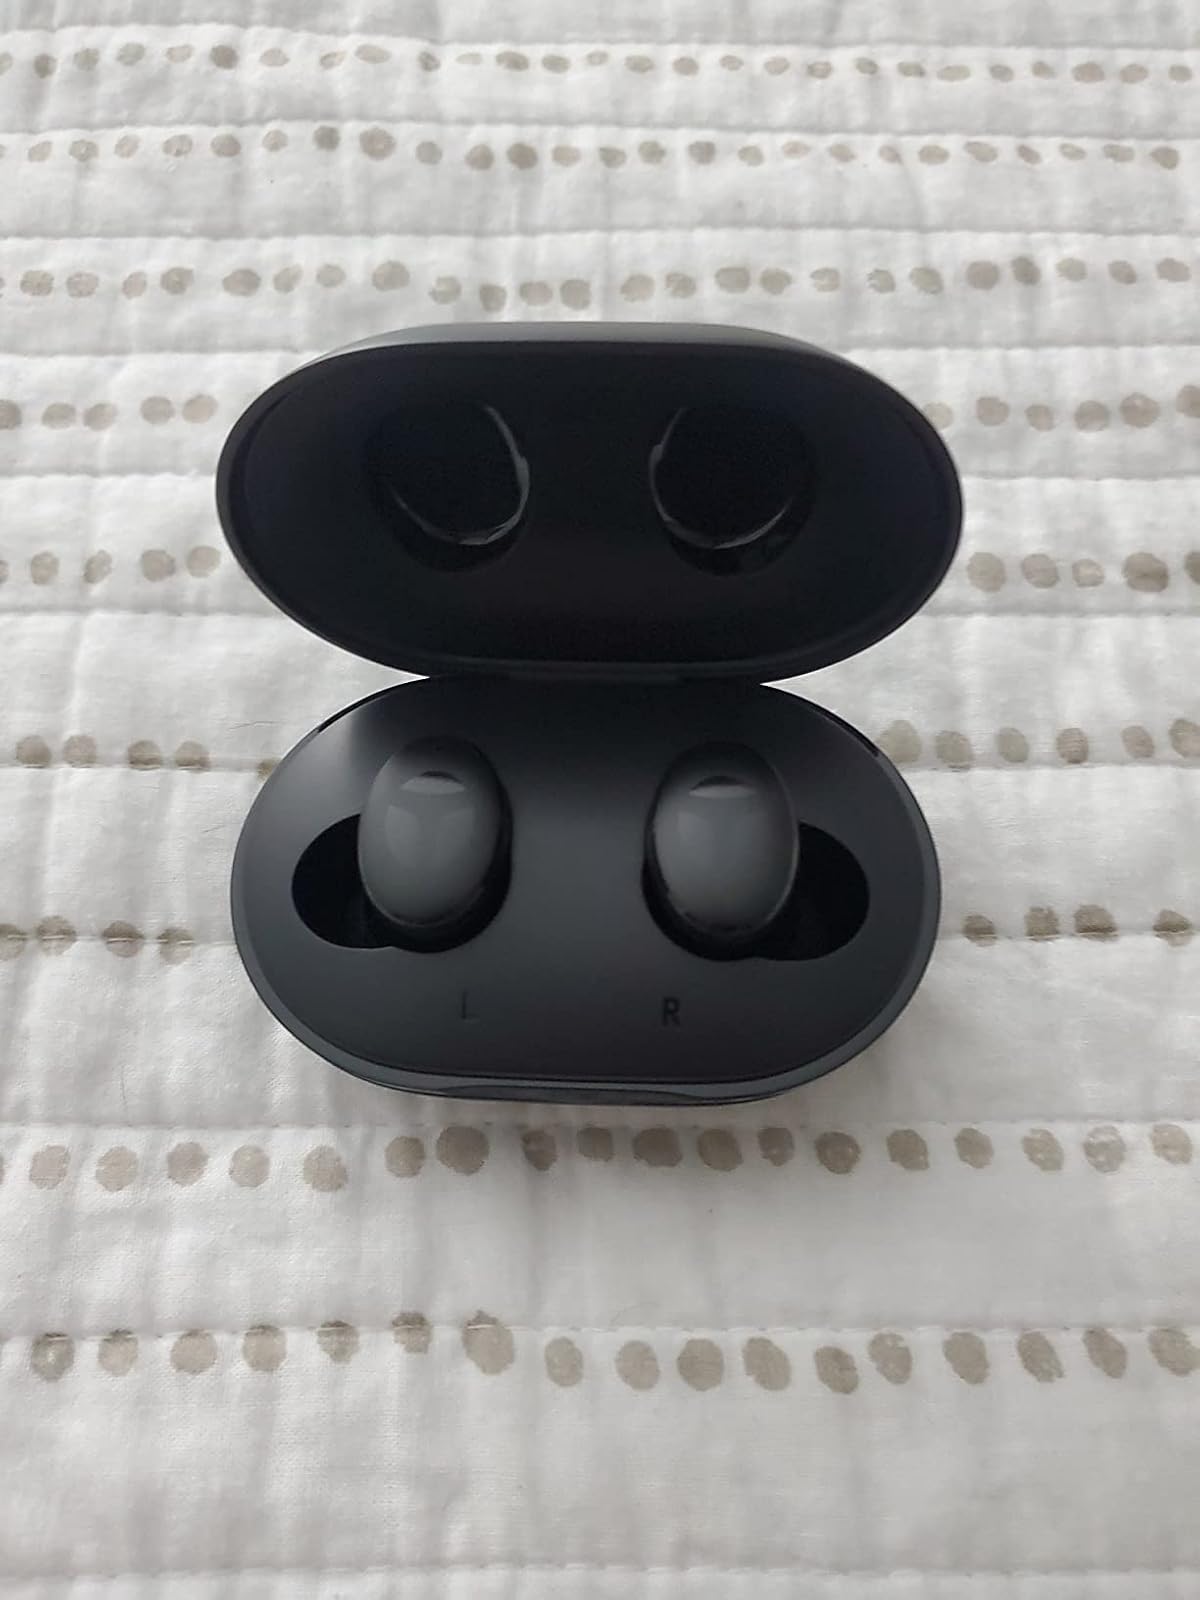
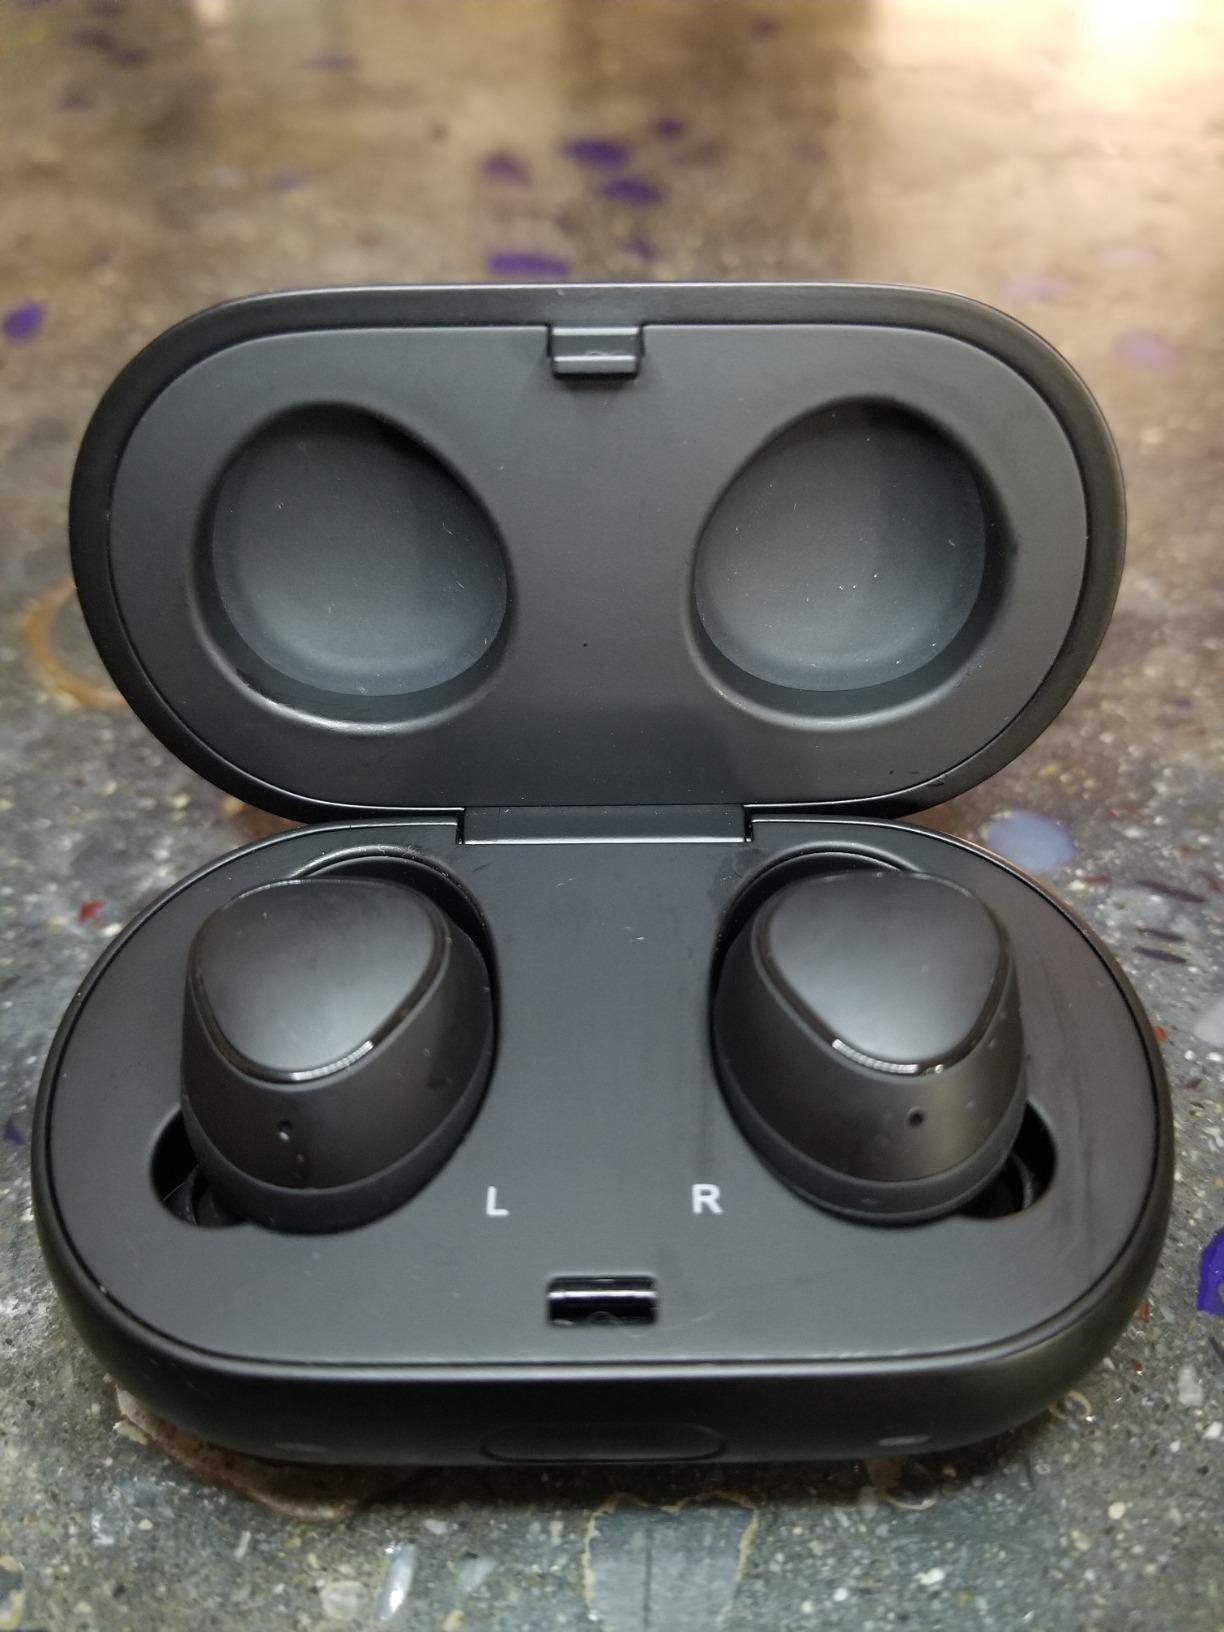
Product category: earbuds
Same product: no